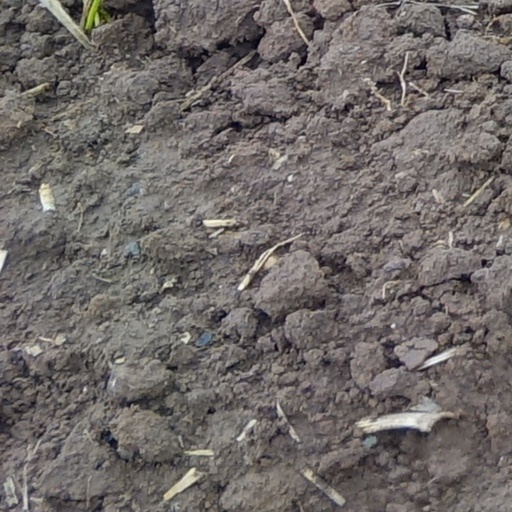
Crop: wheat